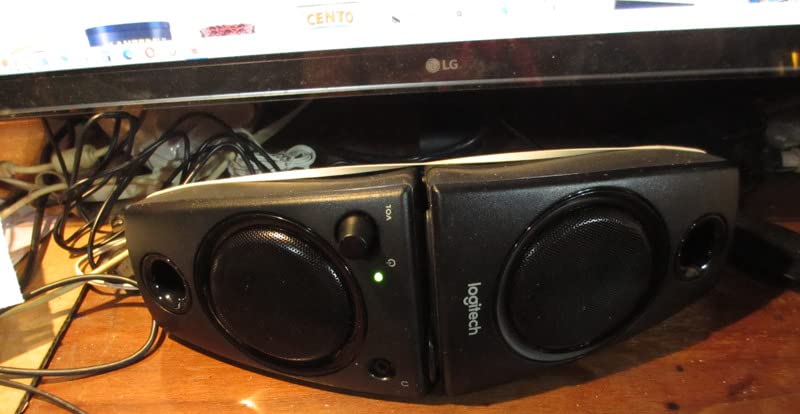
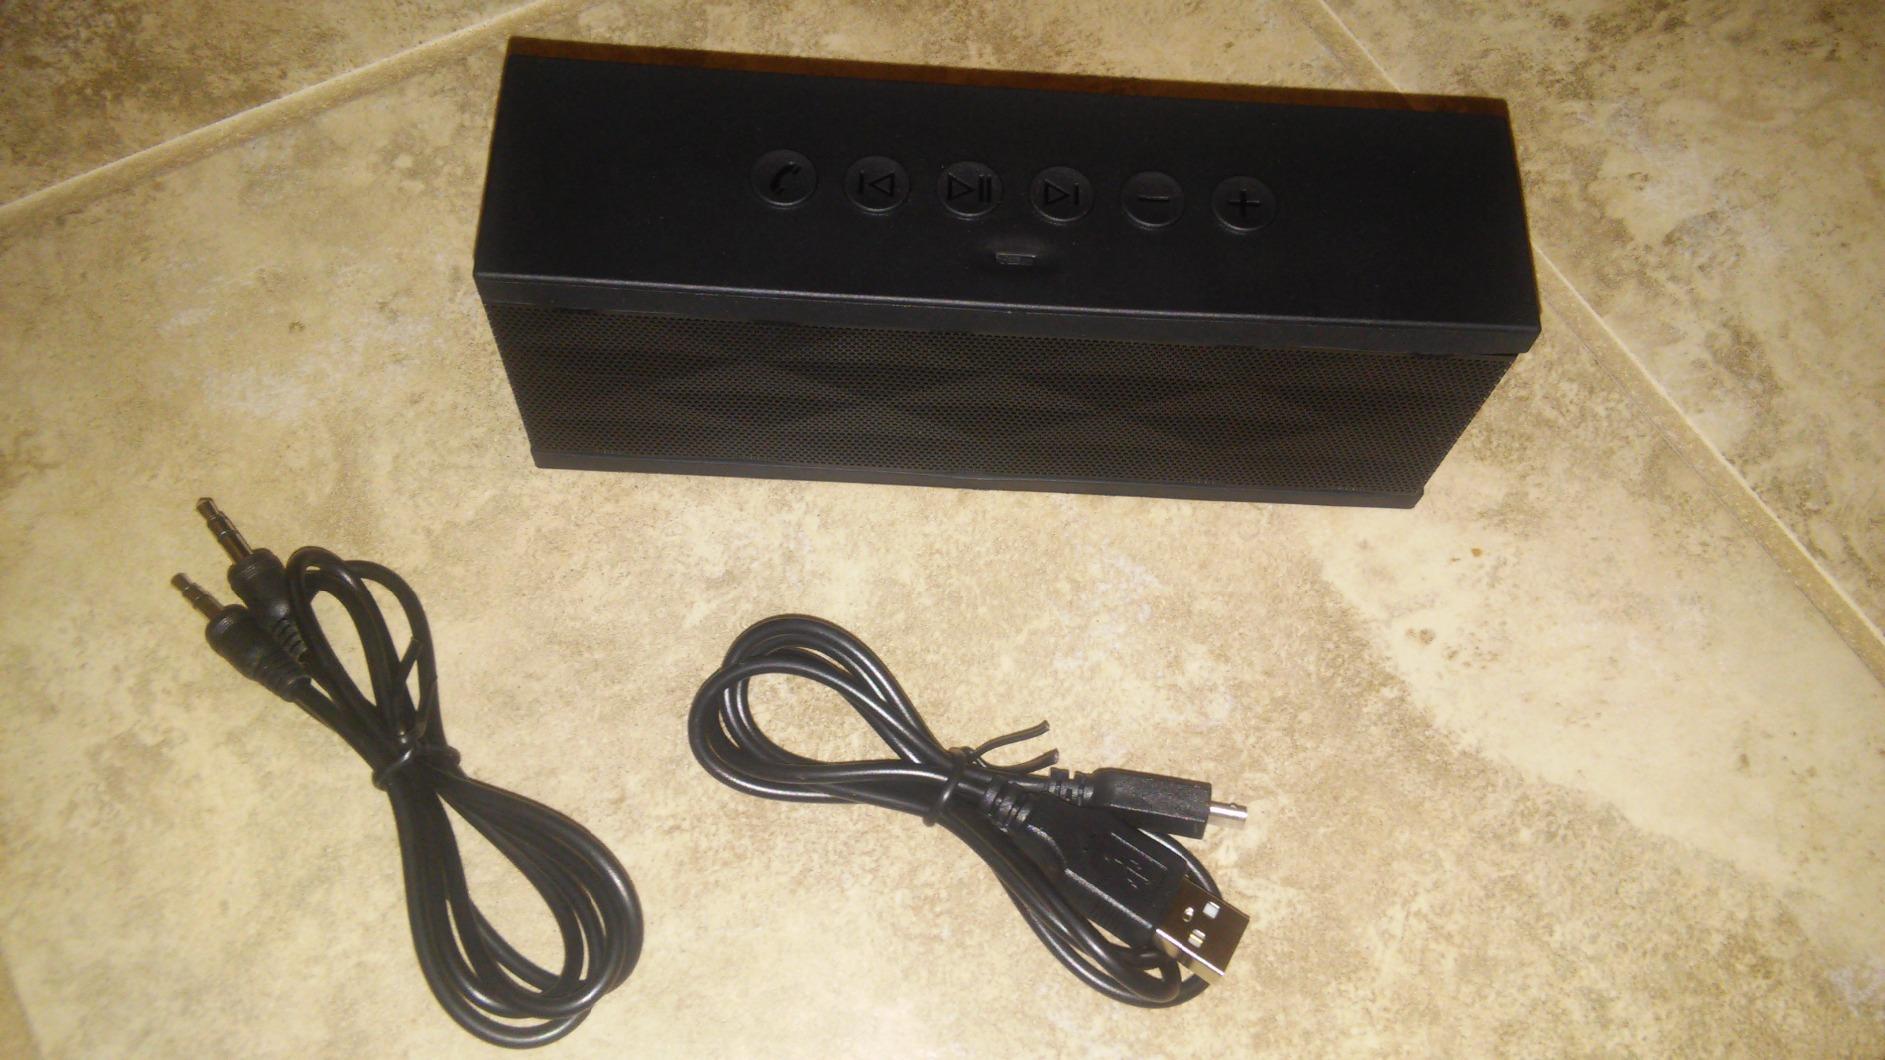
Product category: speaker
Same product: no